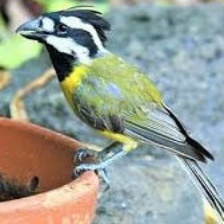
Species: CRESTED SHRIKETIT
Scientific name: FALCUNCULUS FRONTATUS